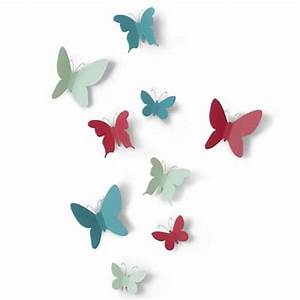
Label: butterfly